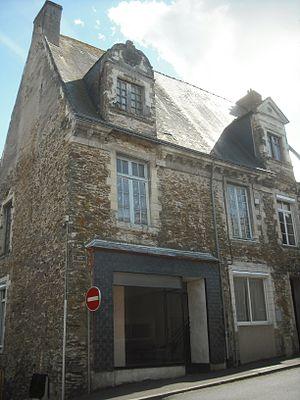
Maison de la Renaissance, Candé, Maine-et-Loire, France.
Candé est une commune française, située dans le département de Maine-et-Loire en région Pays de la Loire. Jusqu'en 2015, la commune fut le chef-lieu du canton de Candé. Au dernier recensement de 2017, la commune comptait 2 834 habitants.